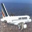
Label: airplane